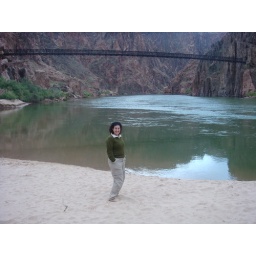
suspension bridge near boat beach